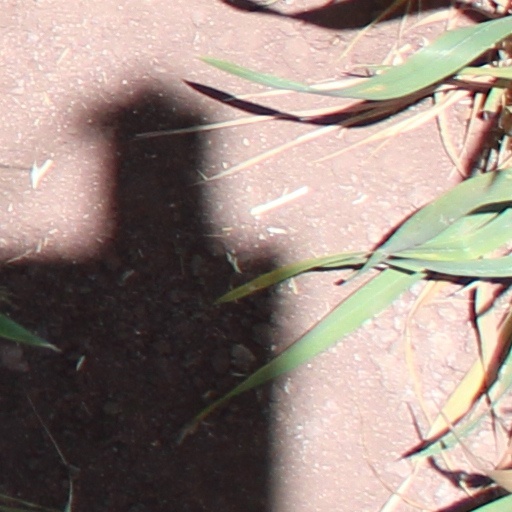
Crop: wheat